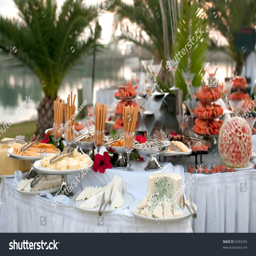
buffet table with seafood with cheese in the foreground